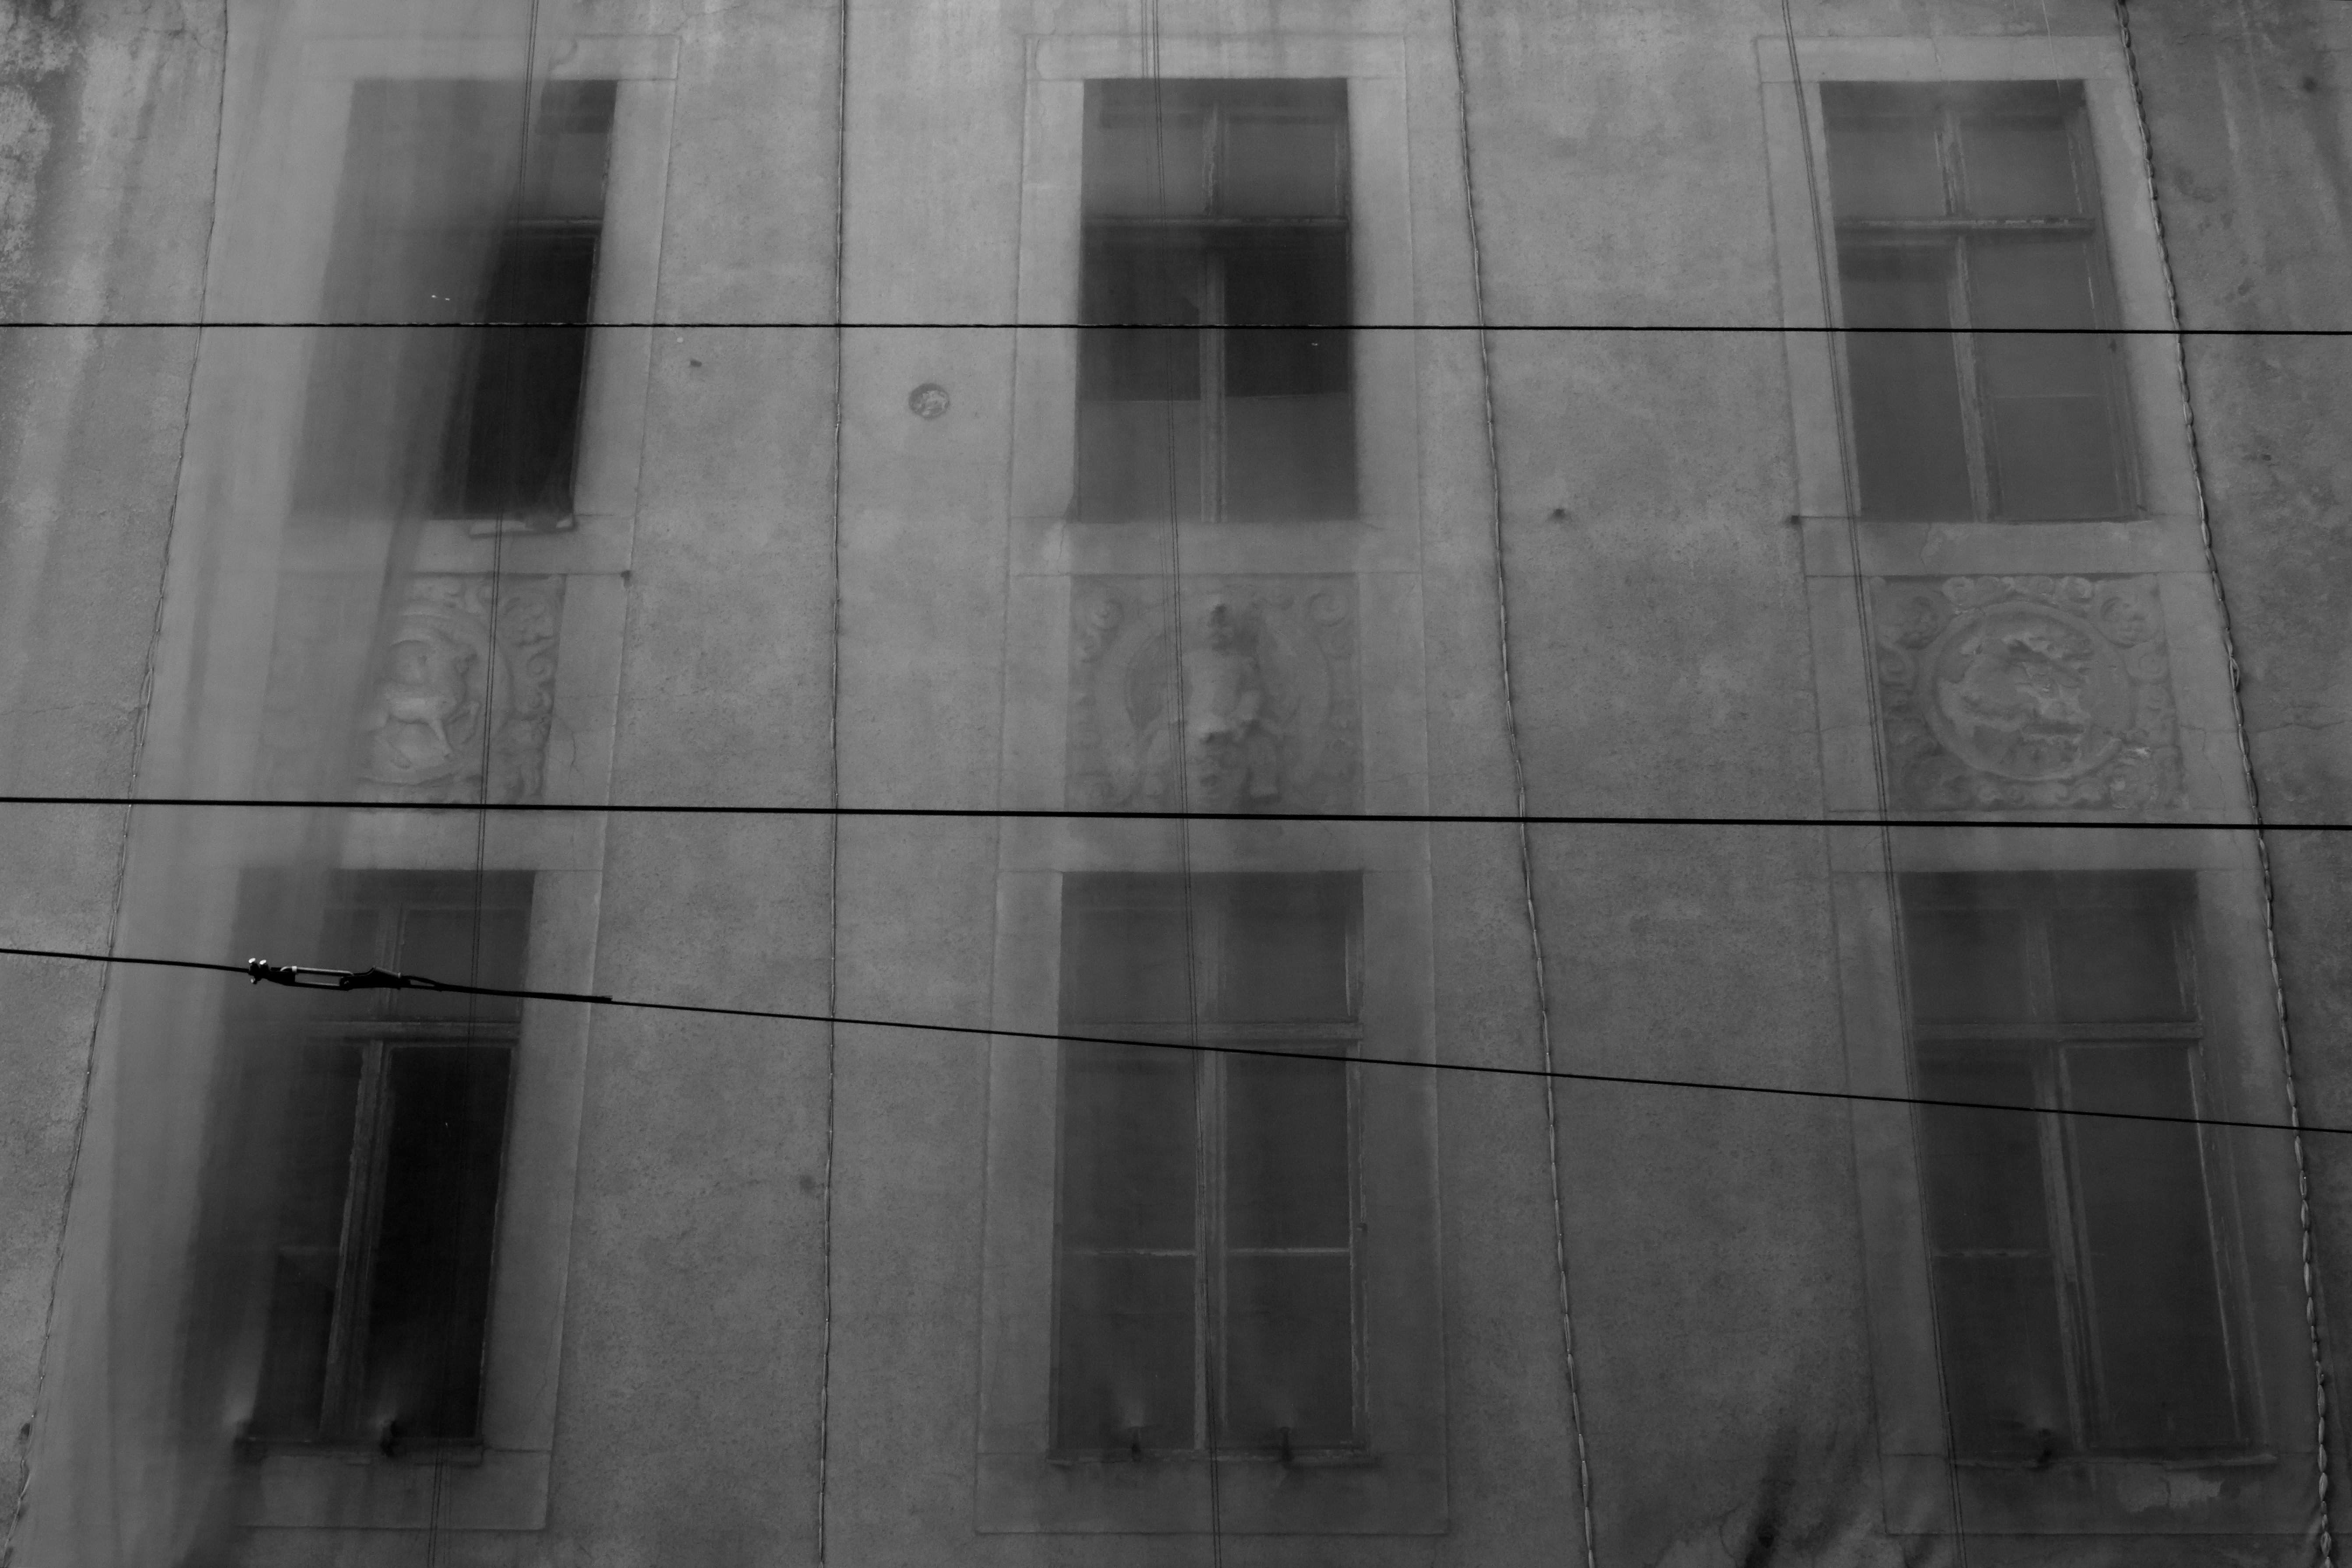
black and white, architecture, white, house, window, mystery, line, curtain, facade, darkness, ruin, black, monochrome, bw, blackandwhite, blackwhite, symmetry, germany, deutschland, alemania, allemagne, leipzig, sw, schwarzweiss, schwarzweis, fantasy, ruine, shape, sachsen, saxonia, germania, schwarzweissfotografie, schwarzweisfotografie, vorhang, geheimnisvoll, bayrischerhof, urban area, monochrome photography